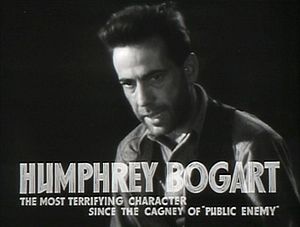
Kriminalfilm
Humphrey Bogart i The Petrified Forest (1936)
En kriminalfilm eller krimi er en film, hvis handling i lighed med en kriminalroman udspiller sig omkring udførelsen af en forbrydelse og/eller opklaringen af denne.